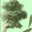
Label: willow_tree